Druze in Israel

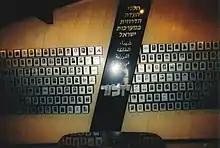
Memorial of fallen Druze IDF soldiers, Daliyat Al-Karmel

In 1973, Amal Nasser el-Din founded the Zionist Druze Circle, a group whose aim was to encourage the Druze to support the state of Israel fully and unreservedly. Today, thousands of Israeli Druze belong to Druze Zionist movements.